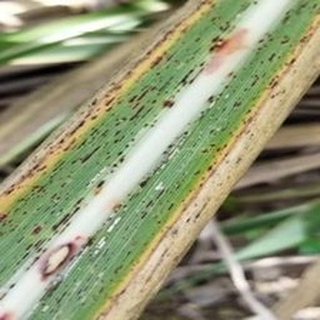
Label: sugarcane_rust